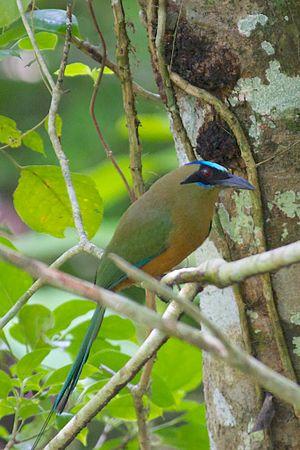
Le Motmot caraïbe est une espèce d'oiseaux de la famille des Momotidae.